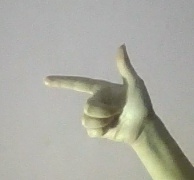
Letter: yaa